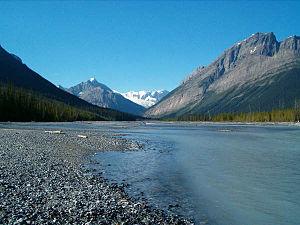
La rivière Chaba est une rivière située à l'ouest de l'Alberta, au Canada. Elle prend sa sources dans les Rocheuses canadiennes, et se déverse dans la rivière Athabasca.